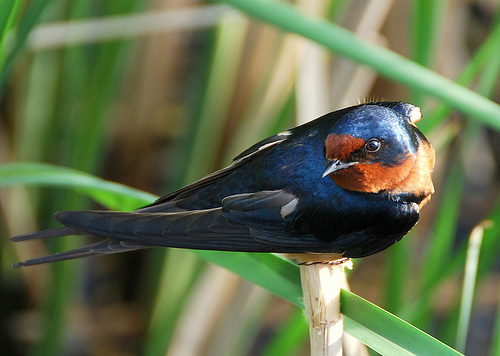
the bird has a larger body towards its front and has a round head that is orange and blue.
a small sized bird with tones of blue all over with a very short and thin pointed billa small blue bird with an orange neck and long wing feathers.
the dark blue bird has an orange chest and cheek patch and a narrow pointy bill.
this bird has a brown belly and breast with a black superciliary and blue crown.
this bird has a black body with a bright orange throat and chest as well as the top of the head with a small pointed black beak.
a small bird that is a shiny black color with deep orange throat and crown.
the bird has a blue crown and an amber throat as well as breast.
this blue bird has orange on its throat, breast, and crown.
this small bird has a small pointed beak and brown cheek patches.
Species: Barn Swallow